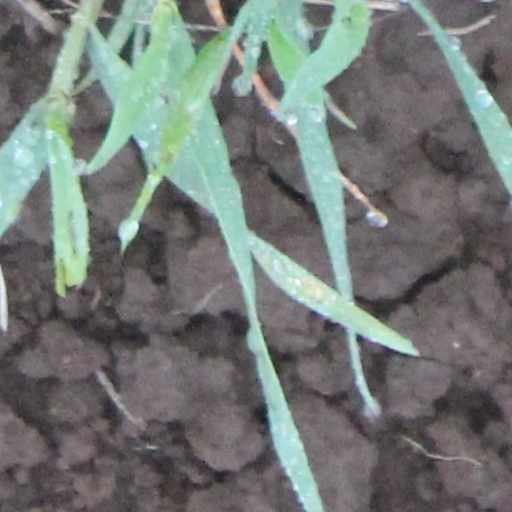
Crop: wheat